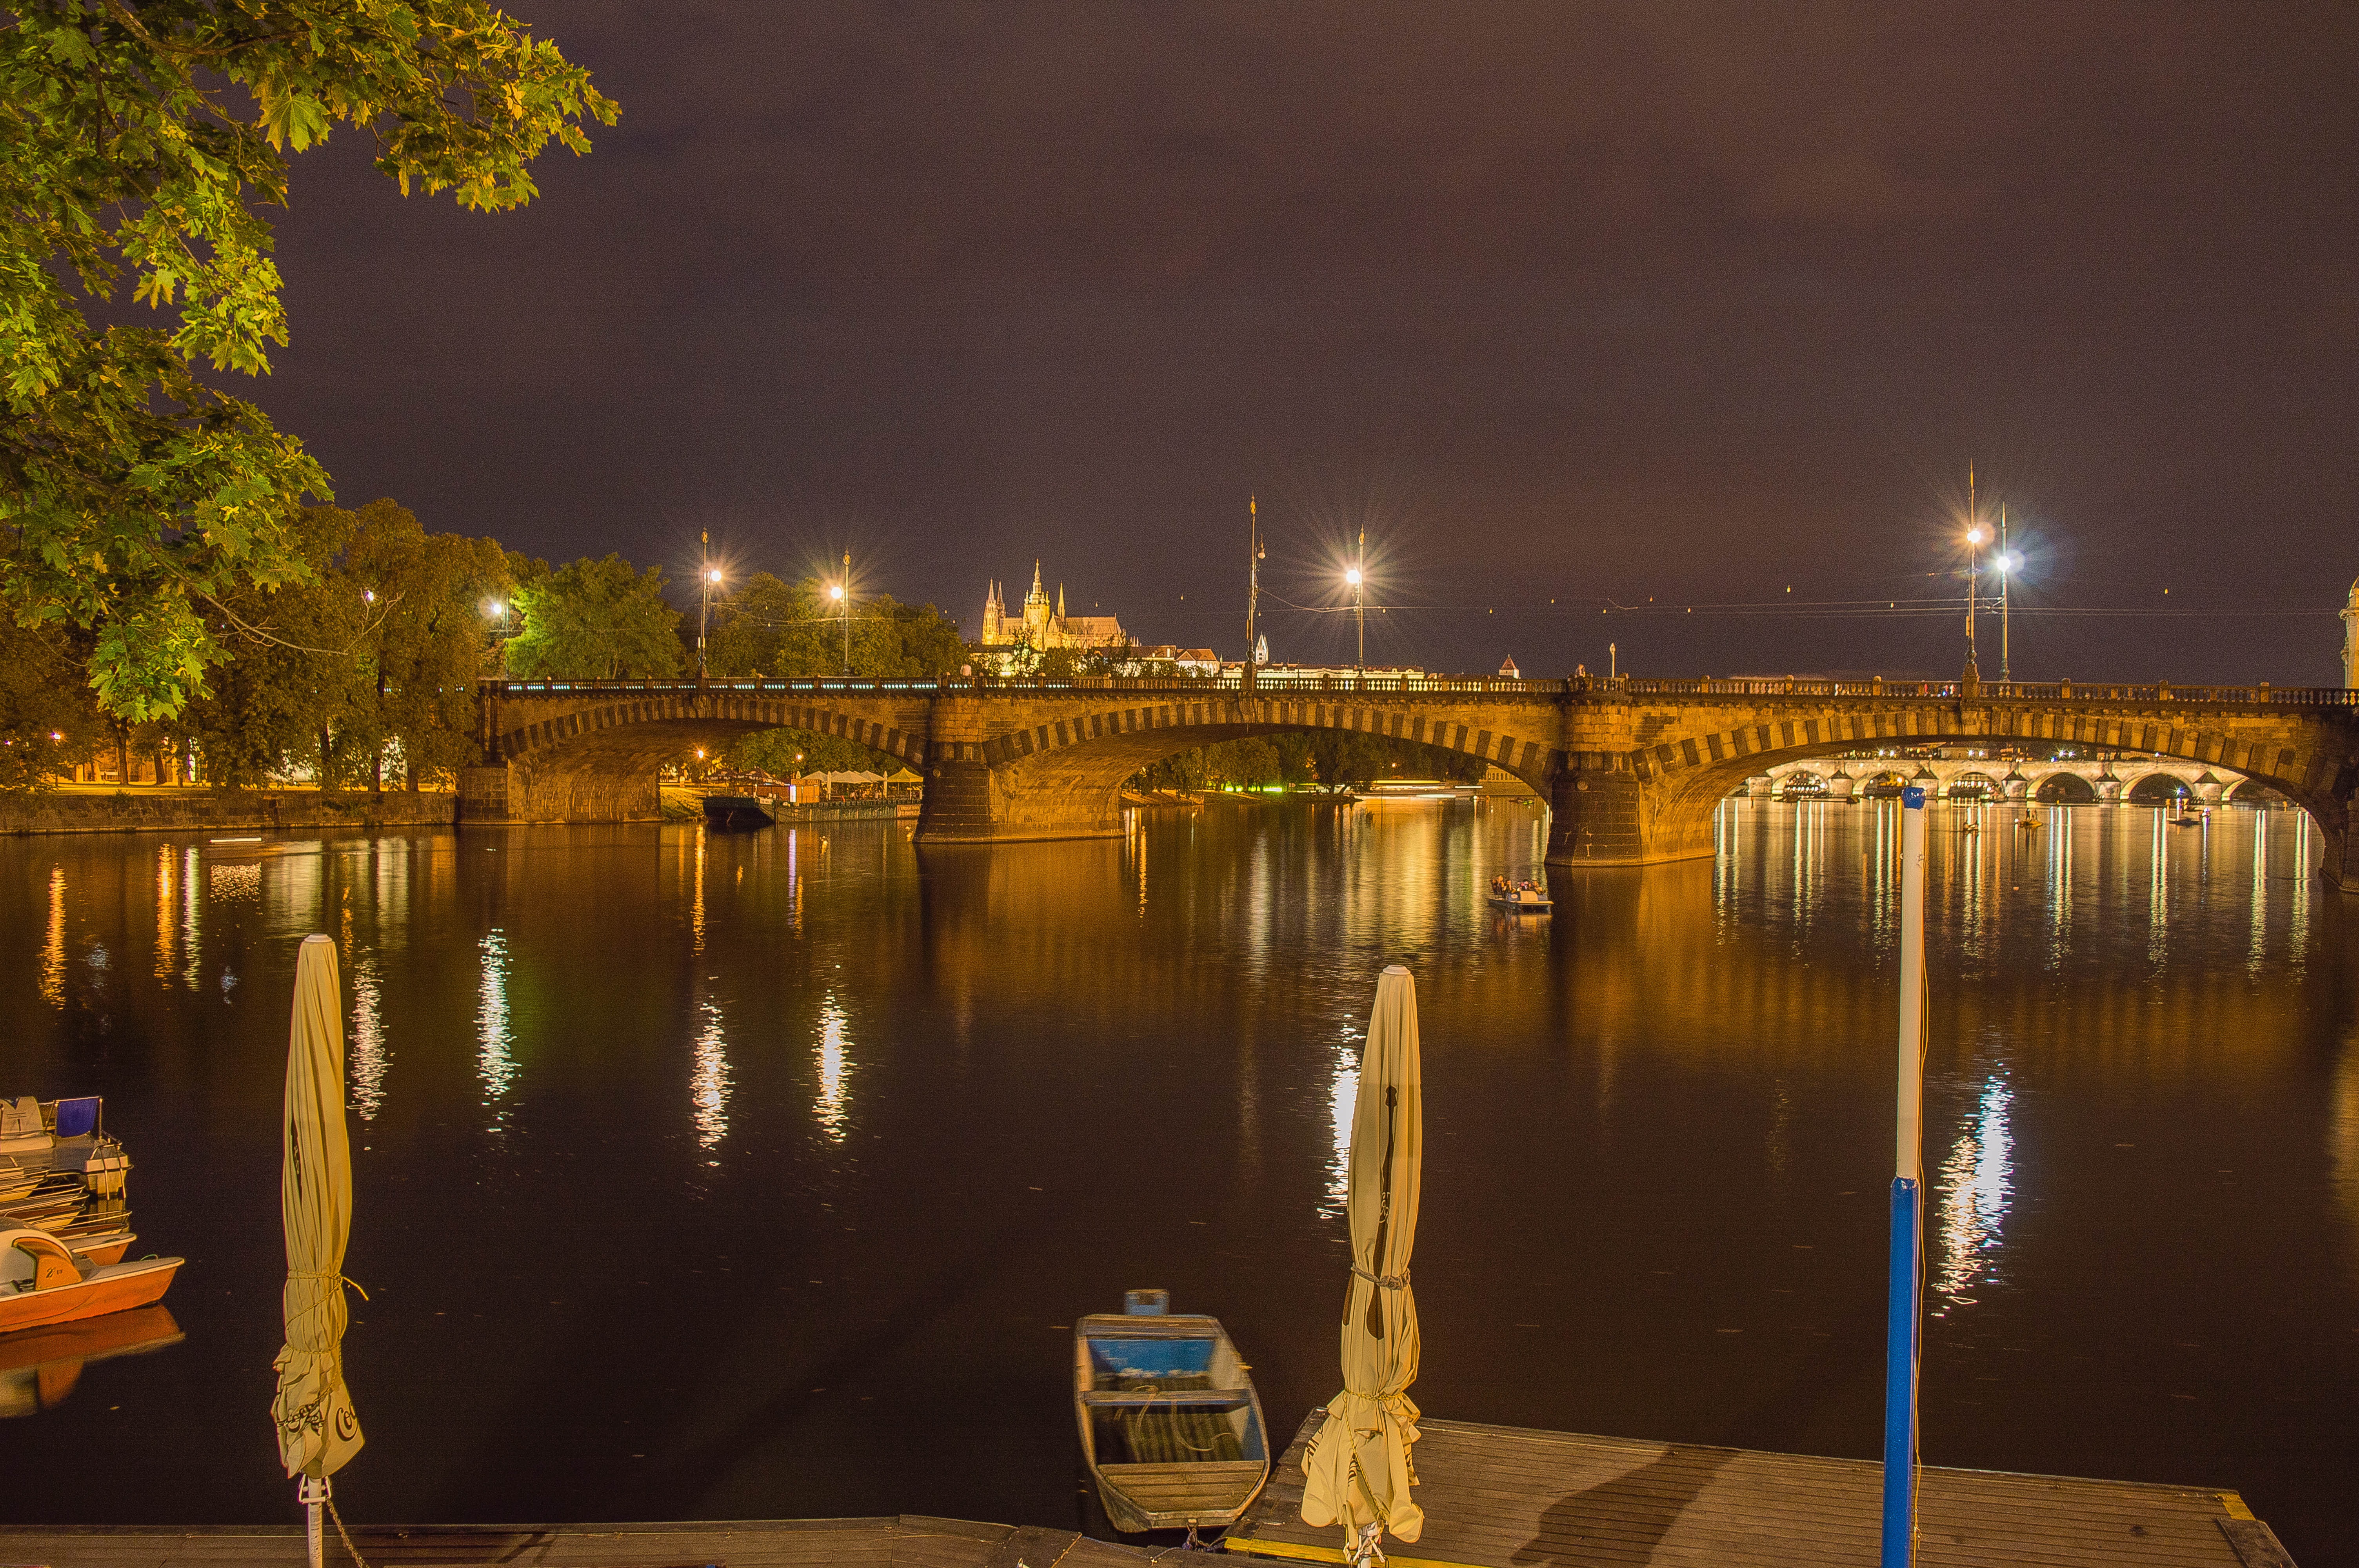
water, night, house, morning, dawn, city, river, cityscape, dusk, evening, reflection, castle, prague, waterway, lights, history, charle's bridge